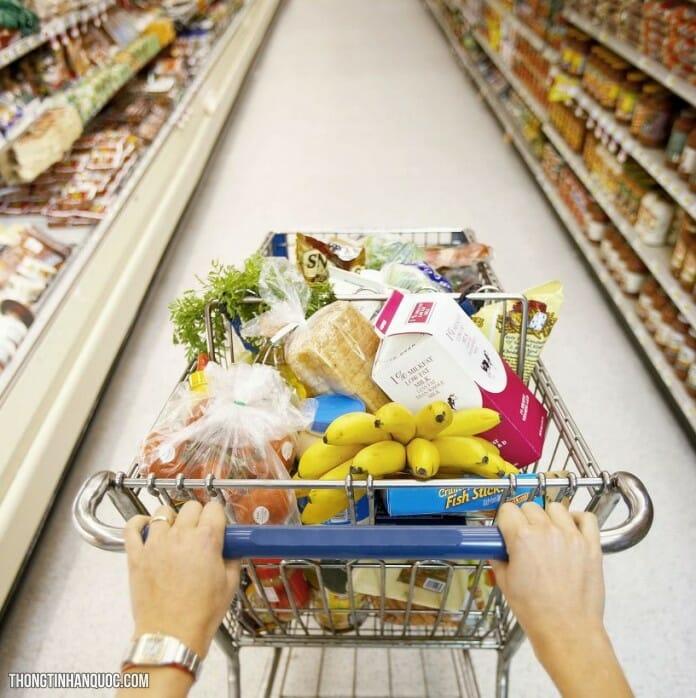
chiếc đồng hồ đeo tay nằm trên cổ tay trái của người đẩy xe hàng